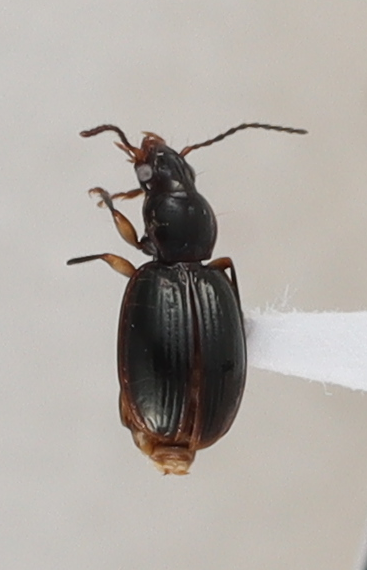
Scientific name: Mecyclothorax konanus
Plot: 6
Trap: W
Collected: 20230531